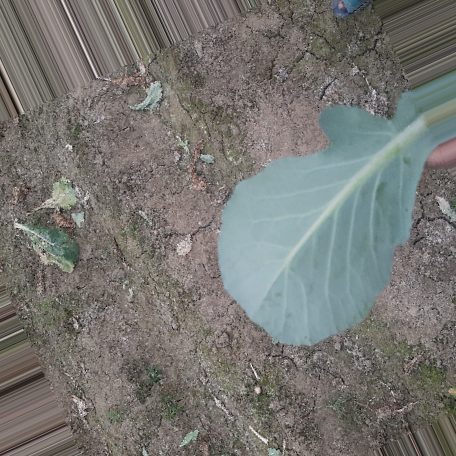
Label: Disease Free